Shecky Greene

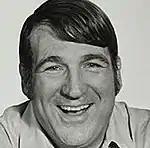
Shecky Greene in "The Love Machine" (1971)

Shecky Greene (born Fred Sheldon Greenfield; April 8, 1926 – December 31, 2023) was an American comedian and actor. He was known for his nightclub performances in Las Vegas, Nevada, where he became a headliner in the 1950s and 1960s. He appeared in several films, including "Tony Rome"; "History of the World, Part I"; and "Splash". In television, he guest-starred on such television shows as "Love, American Style" and "Combat!", and later "Laverne & Shirley" and "Mad About You".